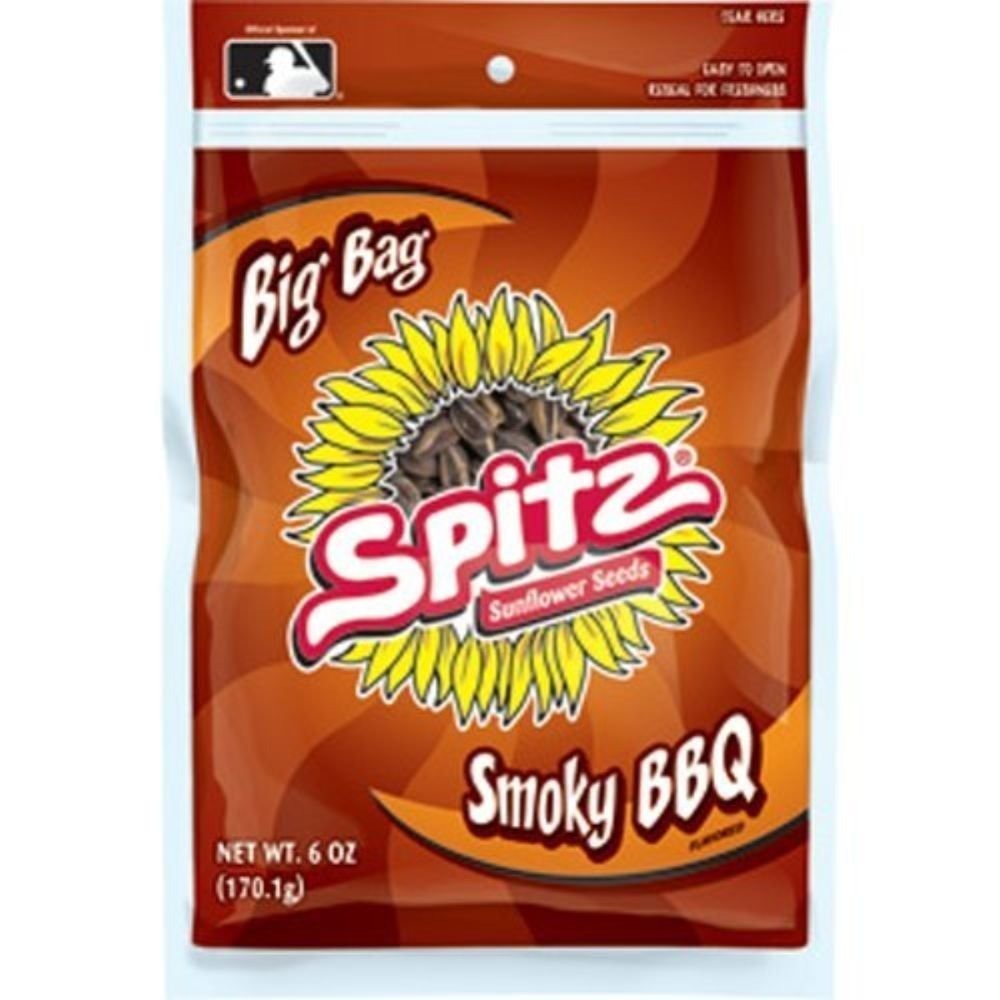
Item Name: Spitz, Sunflower Seeds, Smoky BBQ, 6 Ounce
Product Description: Spitz, Sunflower Seeds, 6oz Bag (Pack of 4) (Smoky BBQ)
Value: 24.0
Unit: Ounce

Price: 8.495